Early Byzantine mosaics in the Middle East

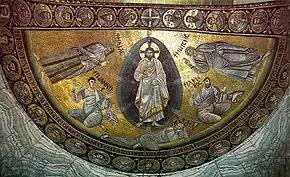
The Transfiguration of Jesus in the Saint Catherine's Monastery

Important Justinian era mosaics decorated the Saint Catherine's Monastery on Mount Sinai. Generally wall mosaics have not survived in the region because of the destruction of buildings but the St. Catherine's Monastery is exceptional. On the upper wall Moses is shown in two panels on a landscape background. In the apse we can see the Transfiguration of Jesus on a golden background. The apse is surrounded with bands containing medallions of apostles and prophets, and two contemporary figure, "Abbot Longinos" and "John the Deacon". The mosaic was probably created in 565/6.